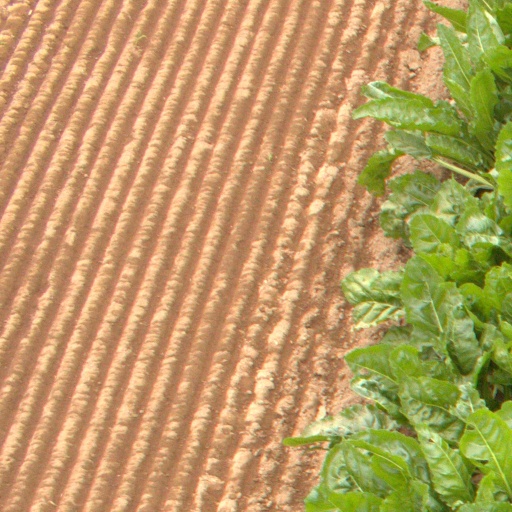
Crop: sugar beet